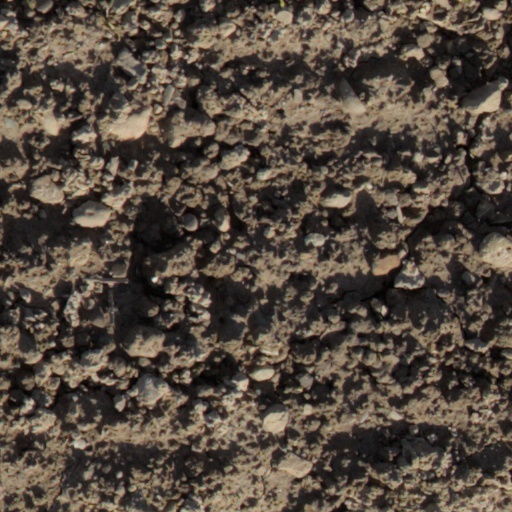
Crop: wheat